Di'anmen

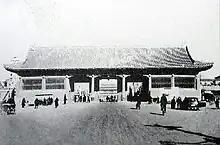
Di'anmen Gate

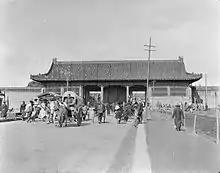
Di'anmen, between 1917 and 1919

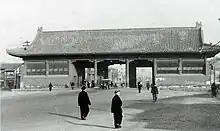
Di'anmen in the 1950s

Di'anmen was built in 1420 during the eighteenth year of the Ming Dynasty, it was originally known as Bei'anmen (北安门). In 1651 (eight year of Shunzhi) during the Qing Dynasty, Bei'anmen was changed to Di'anmen (地安门). It was rebuilt in 1652 (ninth year of Shunzhi). The building overall is a palace gate style brick and wood structure, with seven wide faces, three central rooms for passages and 2 duty rooms on the left and right, this structure is exactly the same as the Xi'anmen.